Taylor Kohlwey

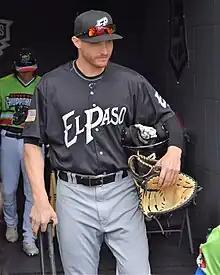
Kohlwey with the El Paso Chihuahuas in 2022

Taylor Kohlwey (born July 20, 1994) is an American professional baseball outfielder for the Long Island Ducks of the Atlantic League of Professional Baseball. He has previously played in Major League Baseball (MLB) for the San Diego Padres. He made his MLB debut in 2023.